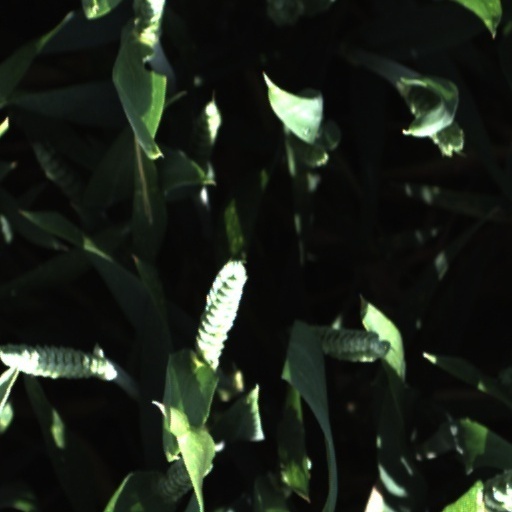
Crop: wheat